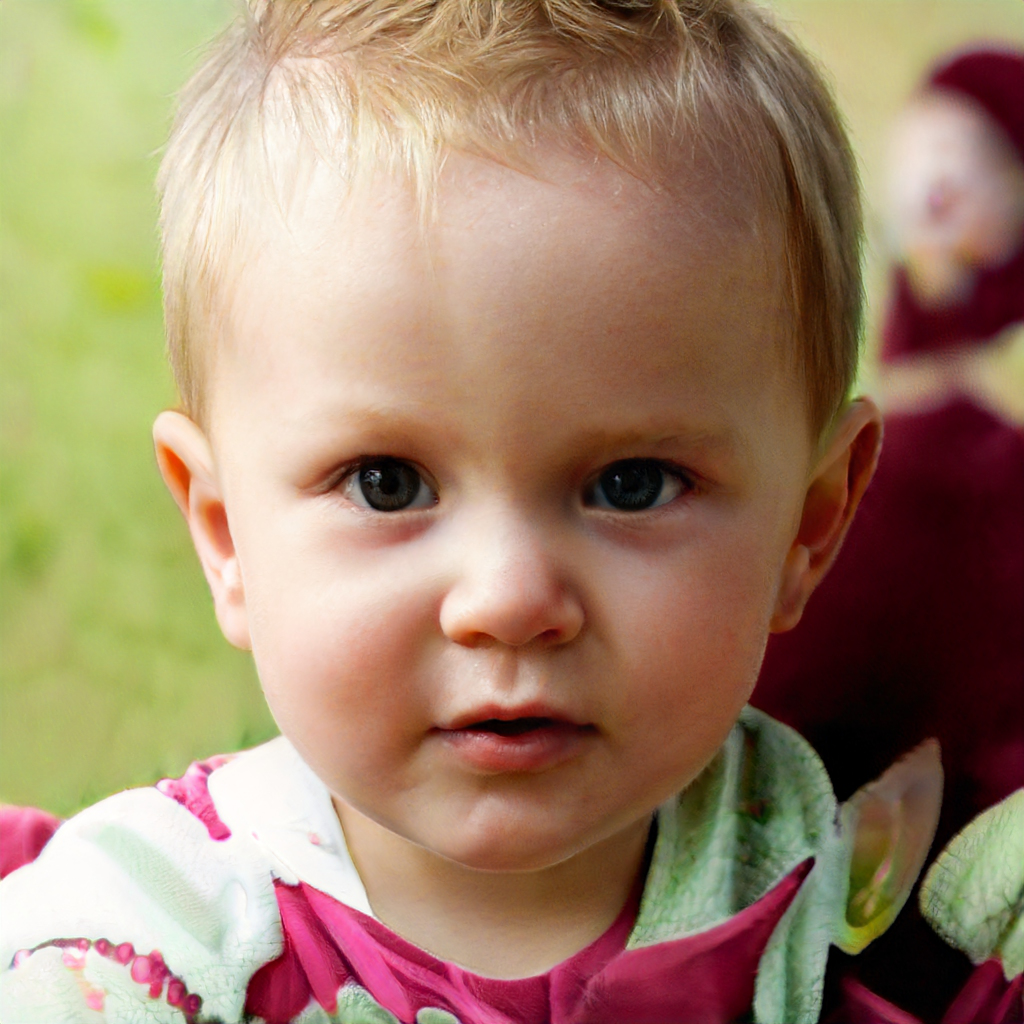
Gender: Male